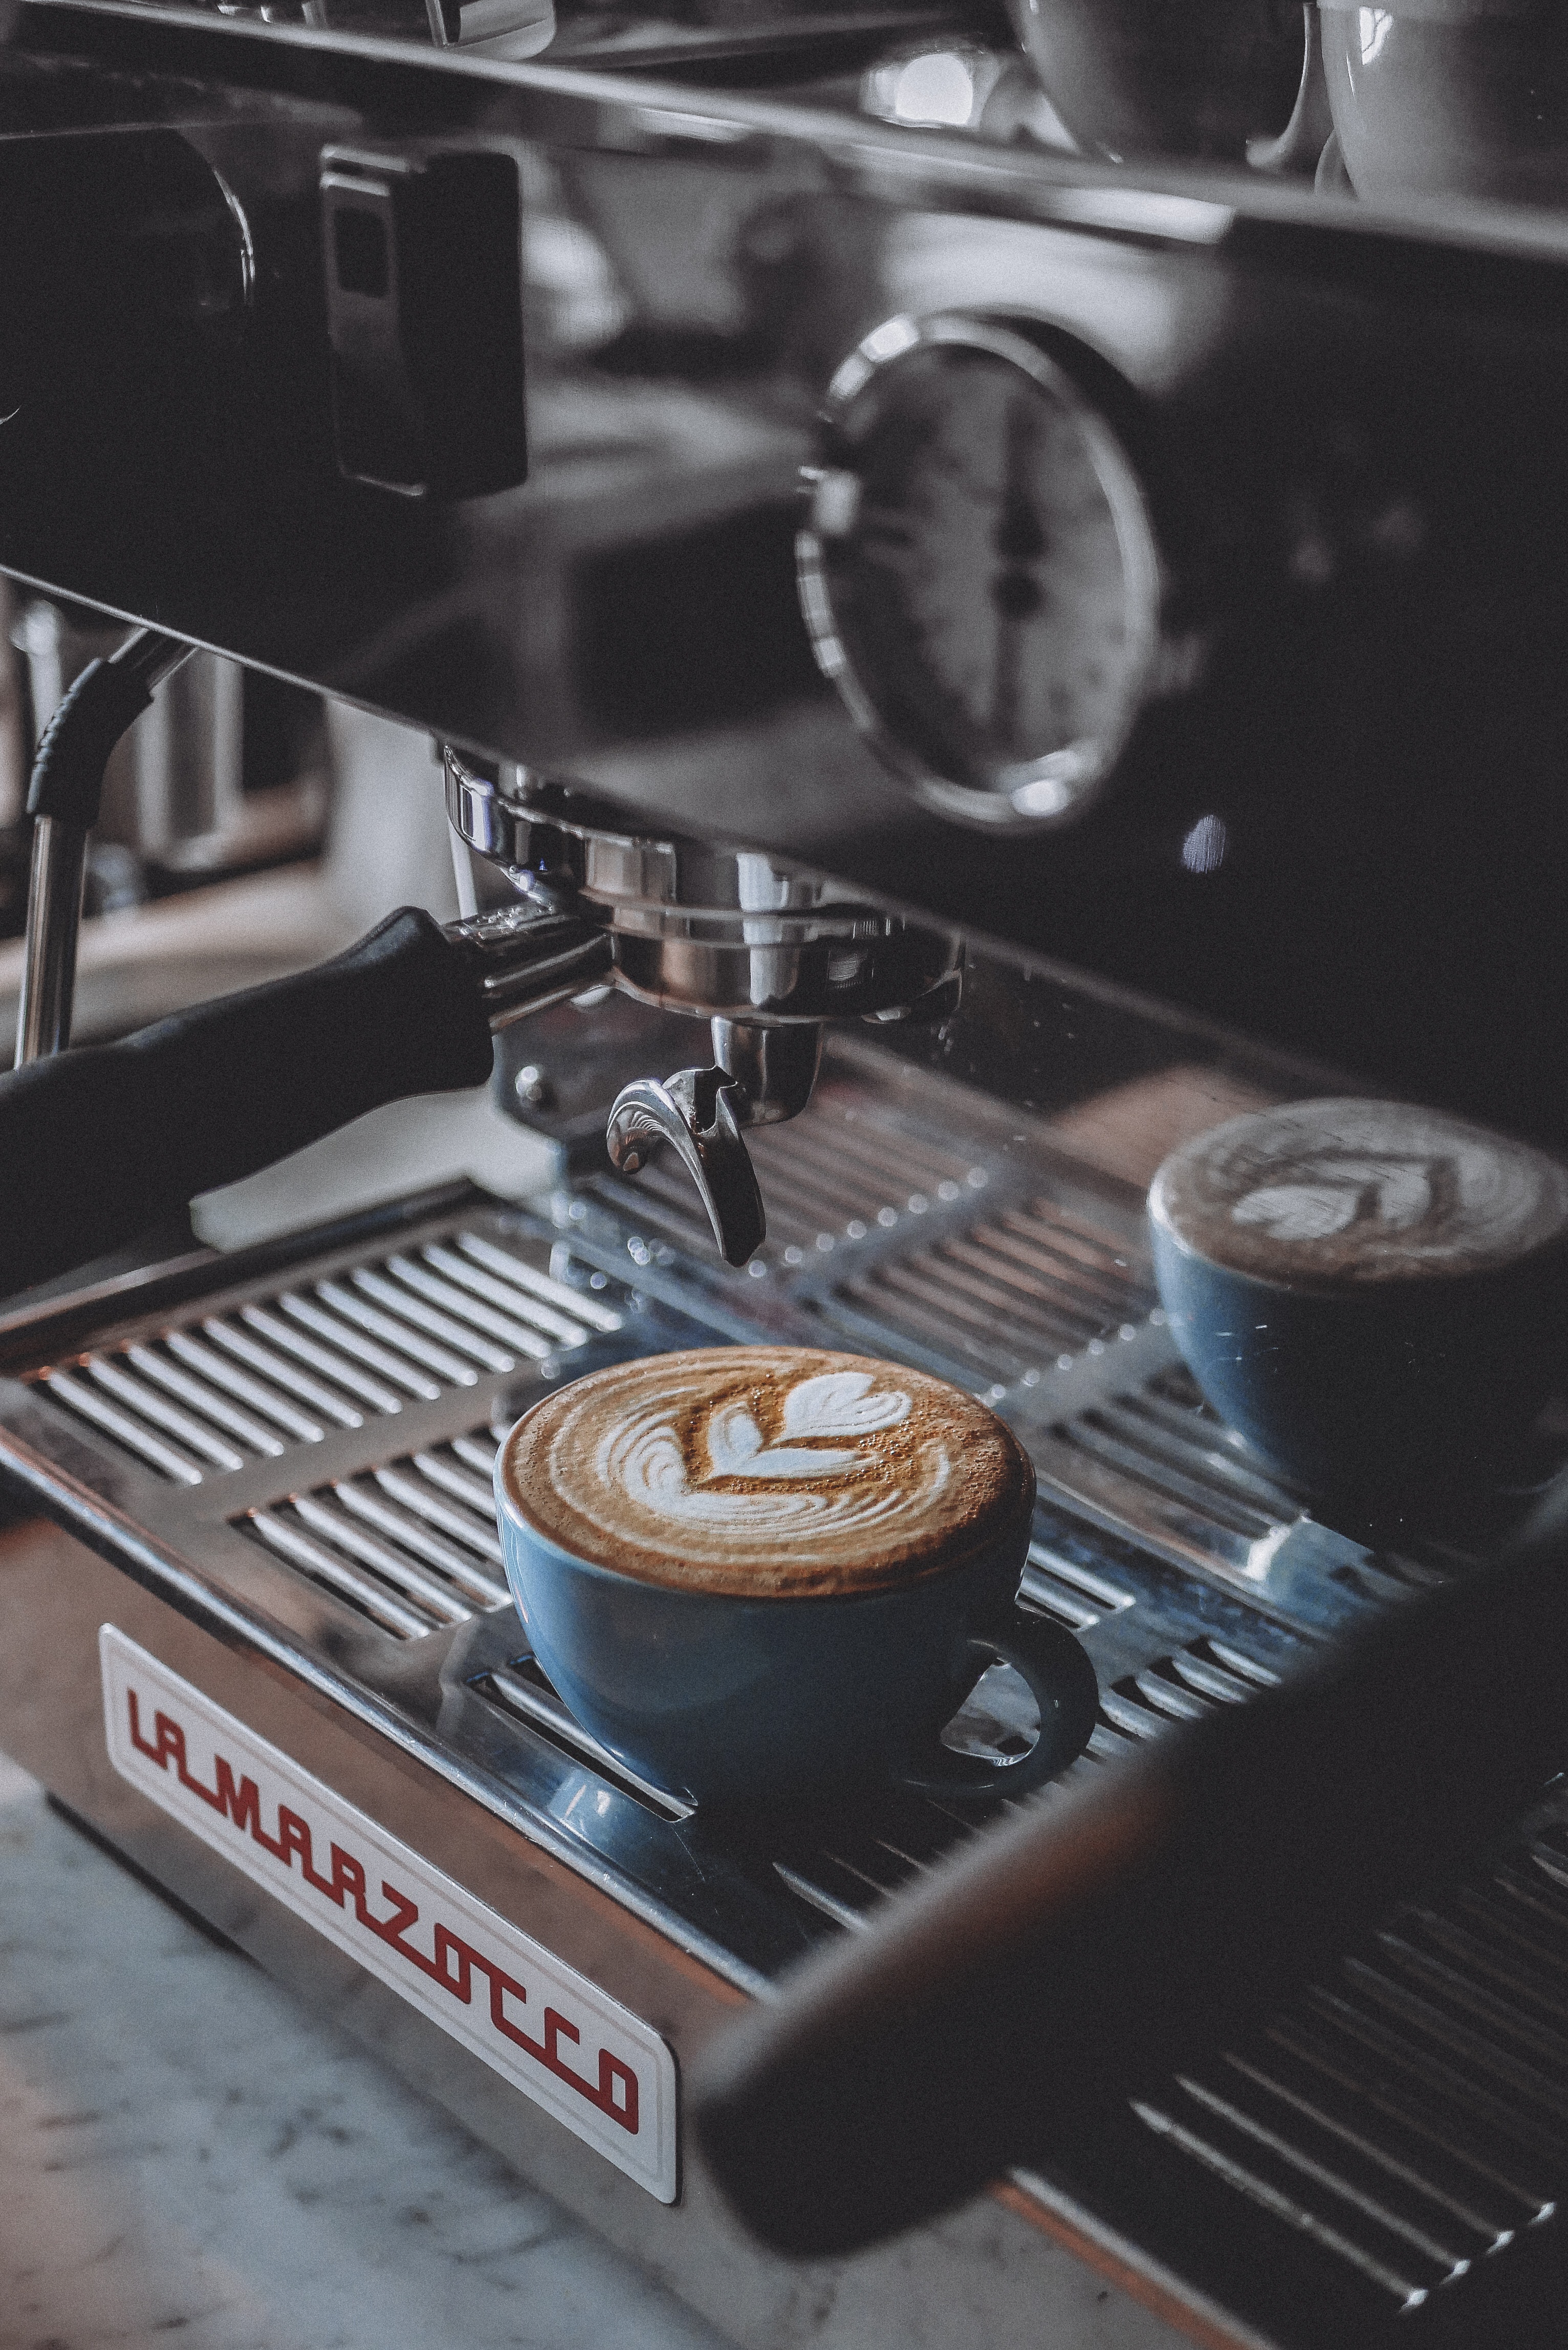
espresso machine, small appliance, espresso, home appliance, barista, ristretto, coffee, food, caff macchiato, cappuccino, drink, kitchen appliance, caffeine, cortado, cuisine